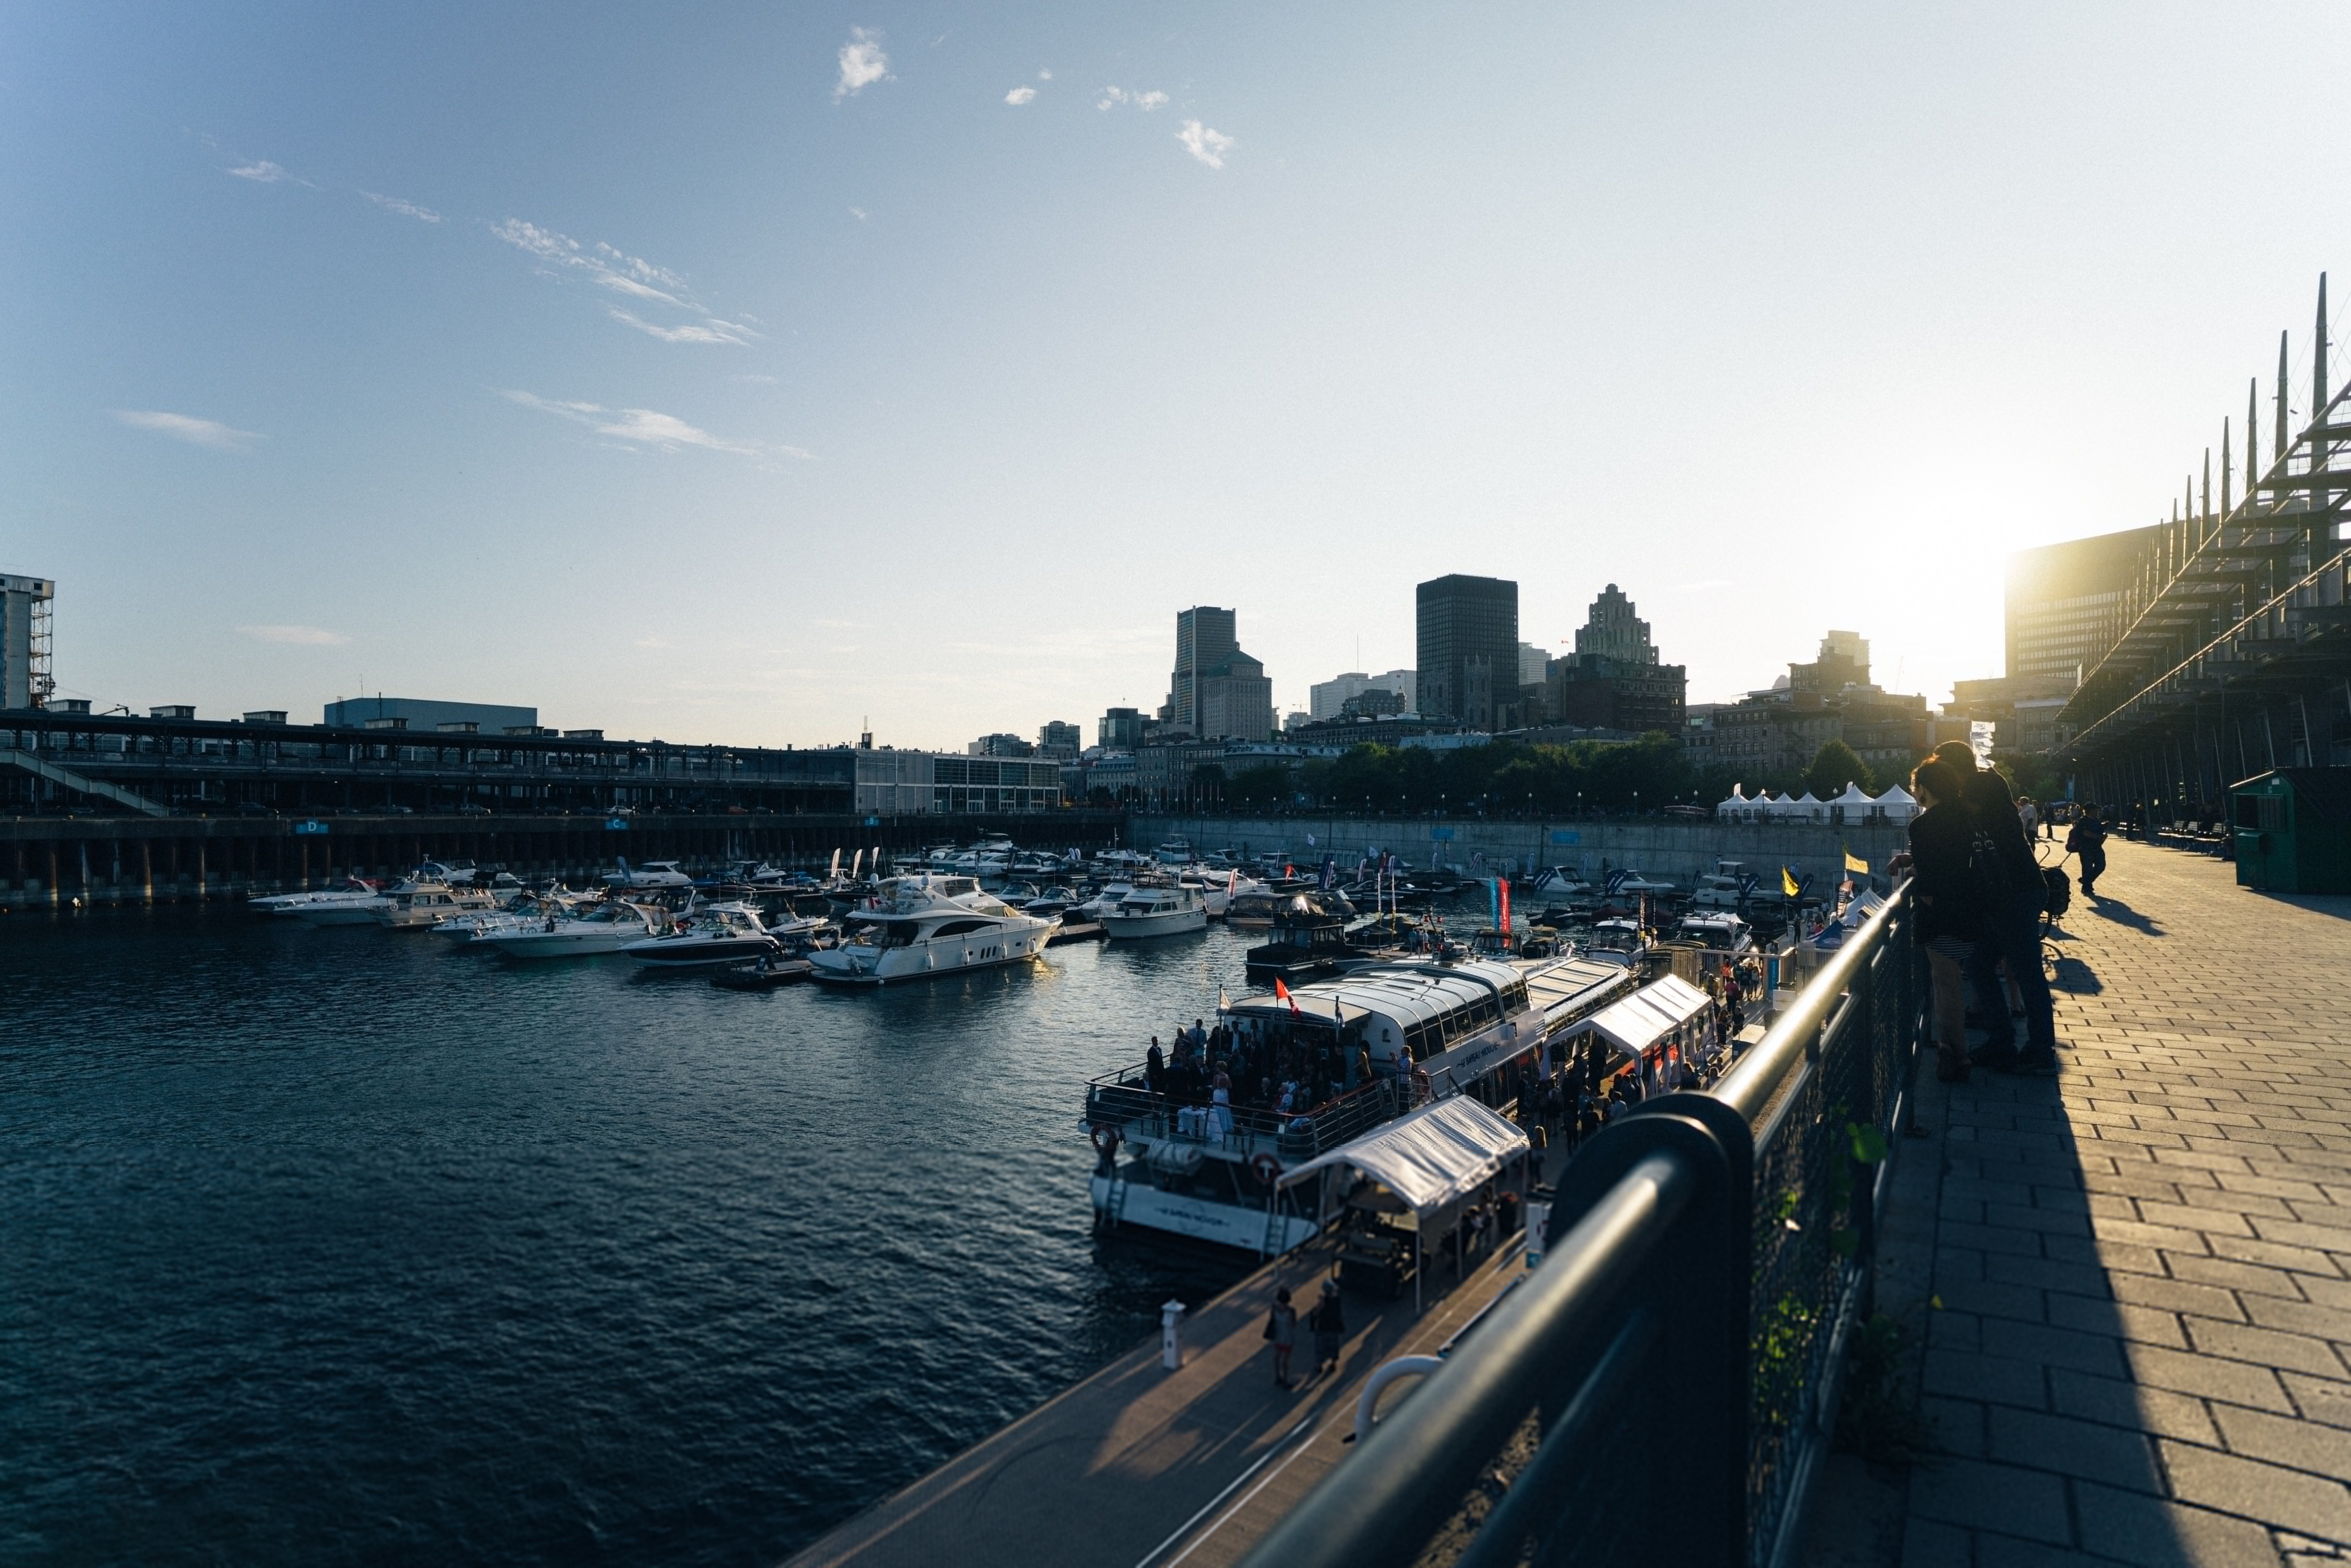
sea, coast, water, horizon, dock, light, boat, bridge, skyline, morning, building, city, skyscraper, river, cityscape, downtown, dusk, evening, reflection, vehicle, landmark, harbor, marina, waterway, urban area, human settlement